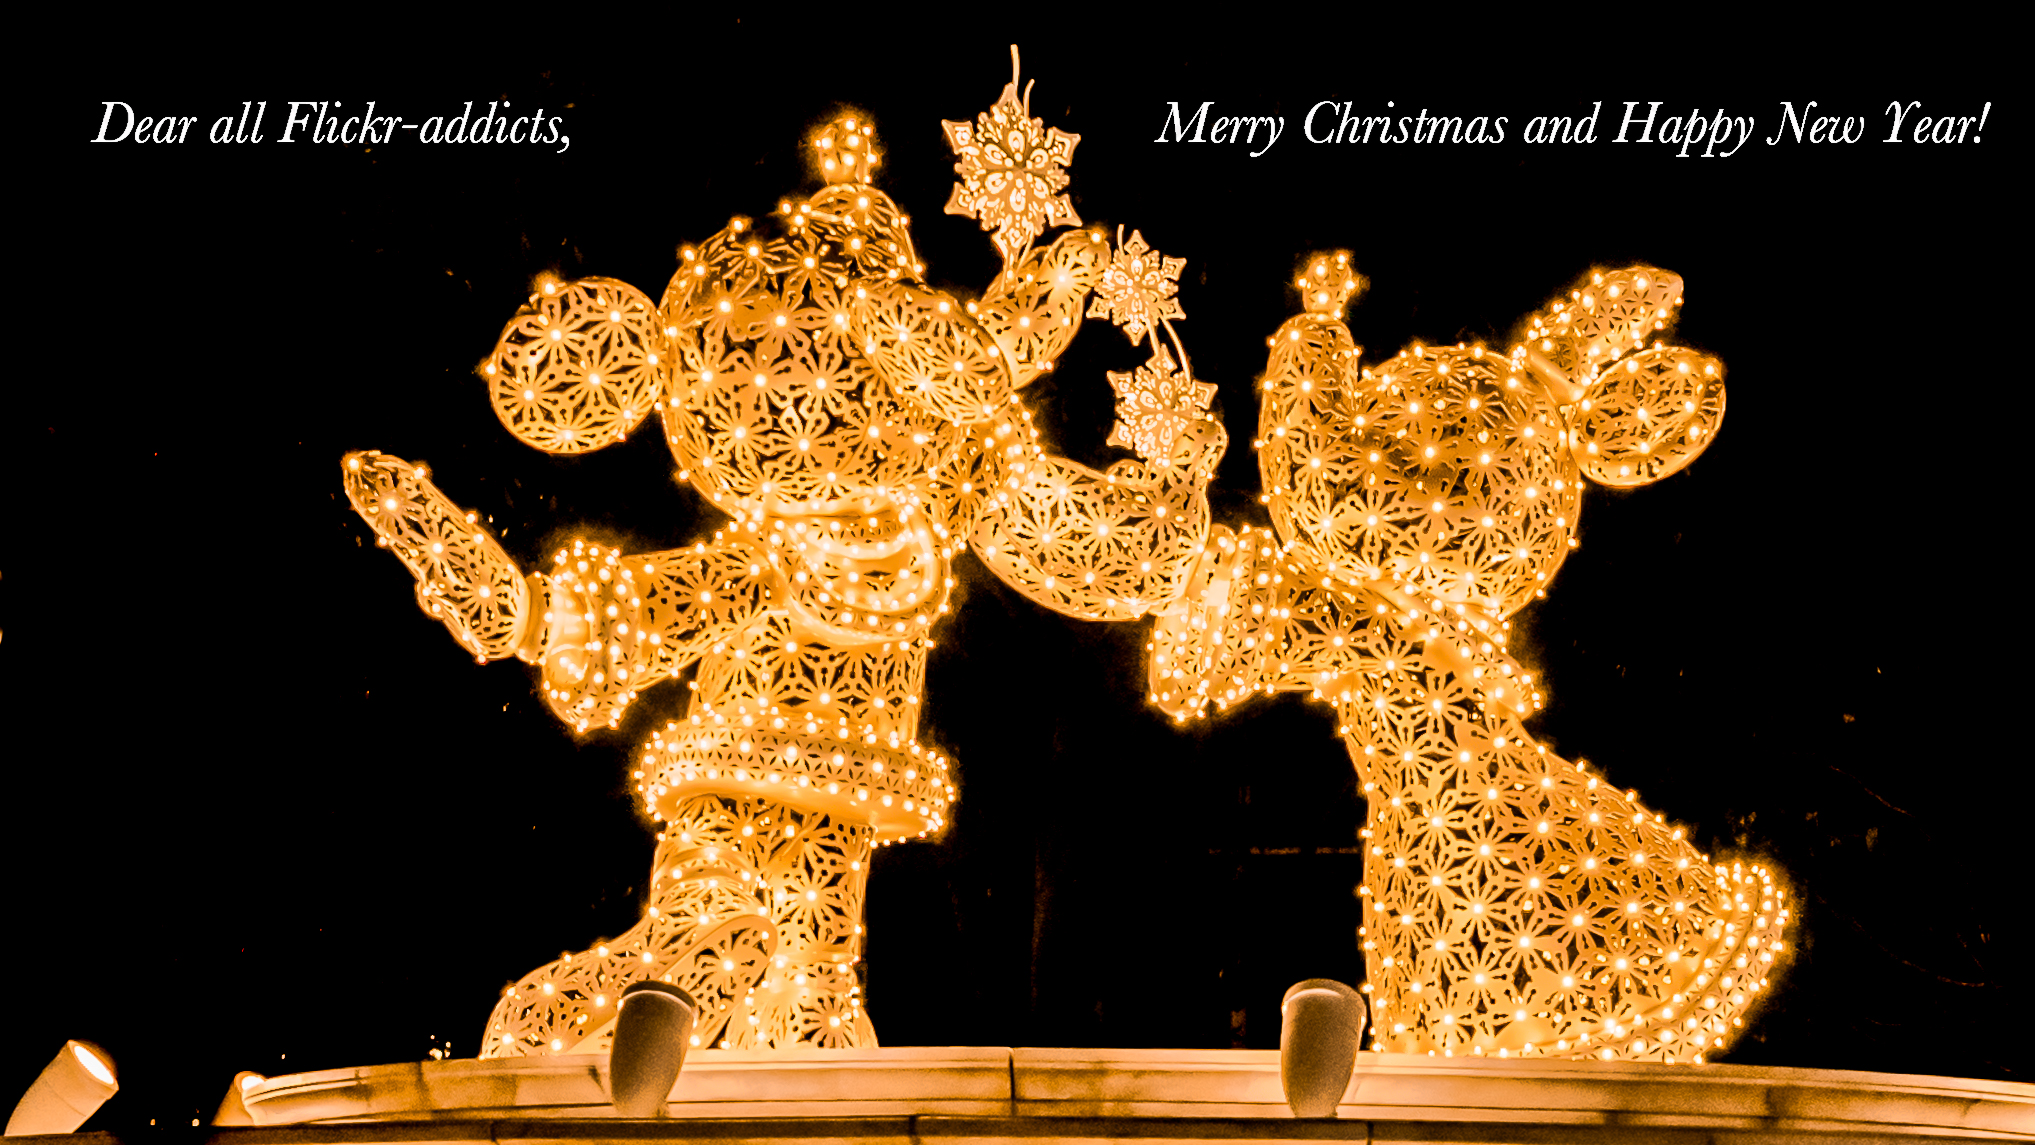
christmas, gold, trophy, ilce7m2, fe35mmf28za, tokyodisneysea, flickraddicts, seanonsgreetings